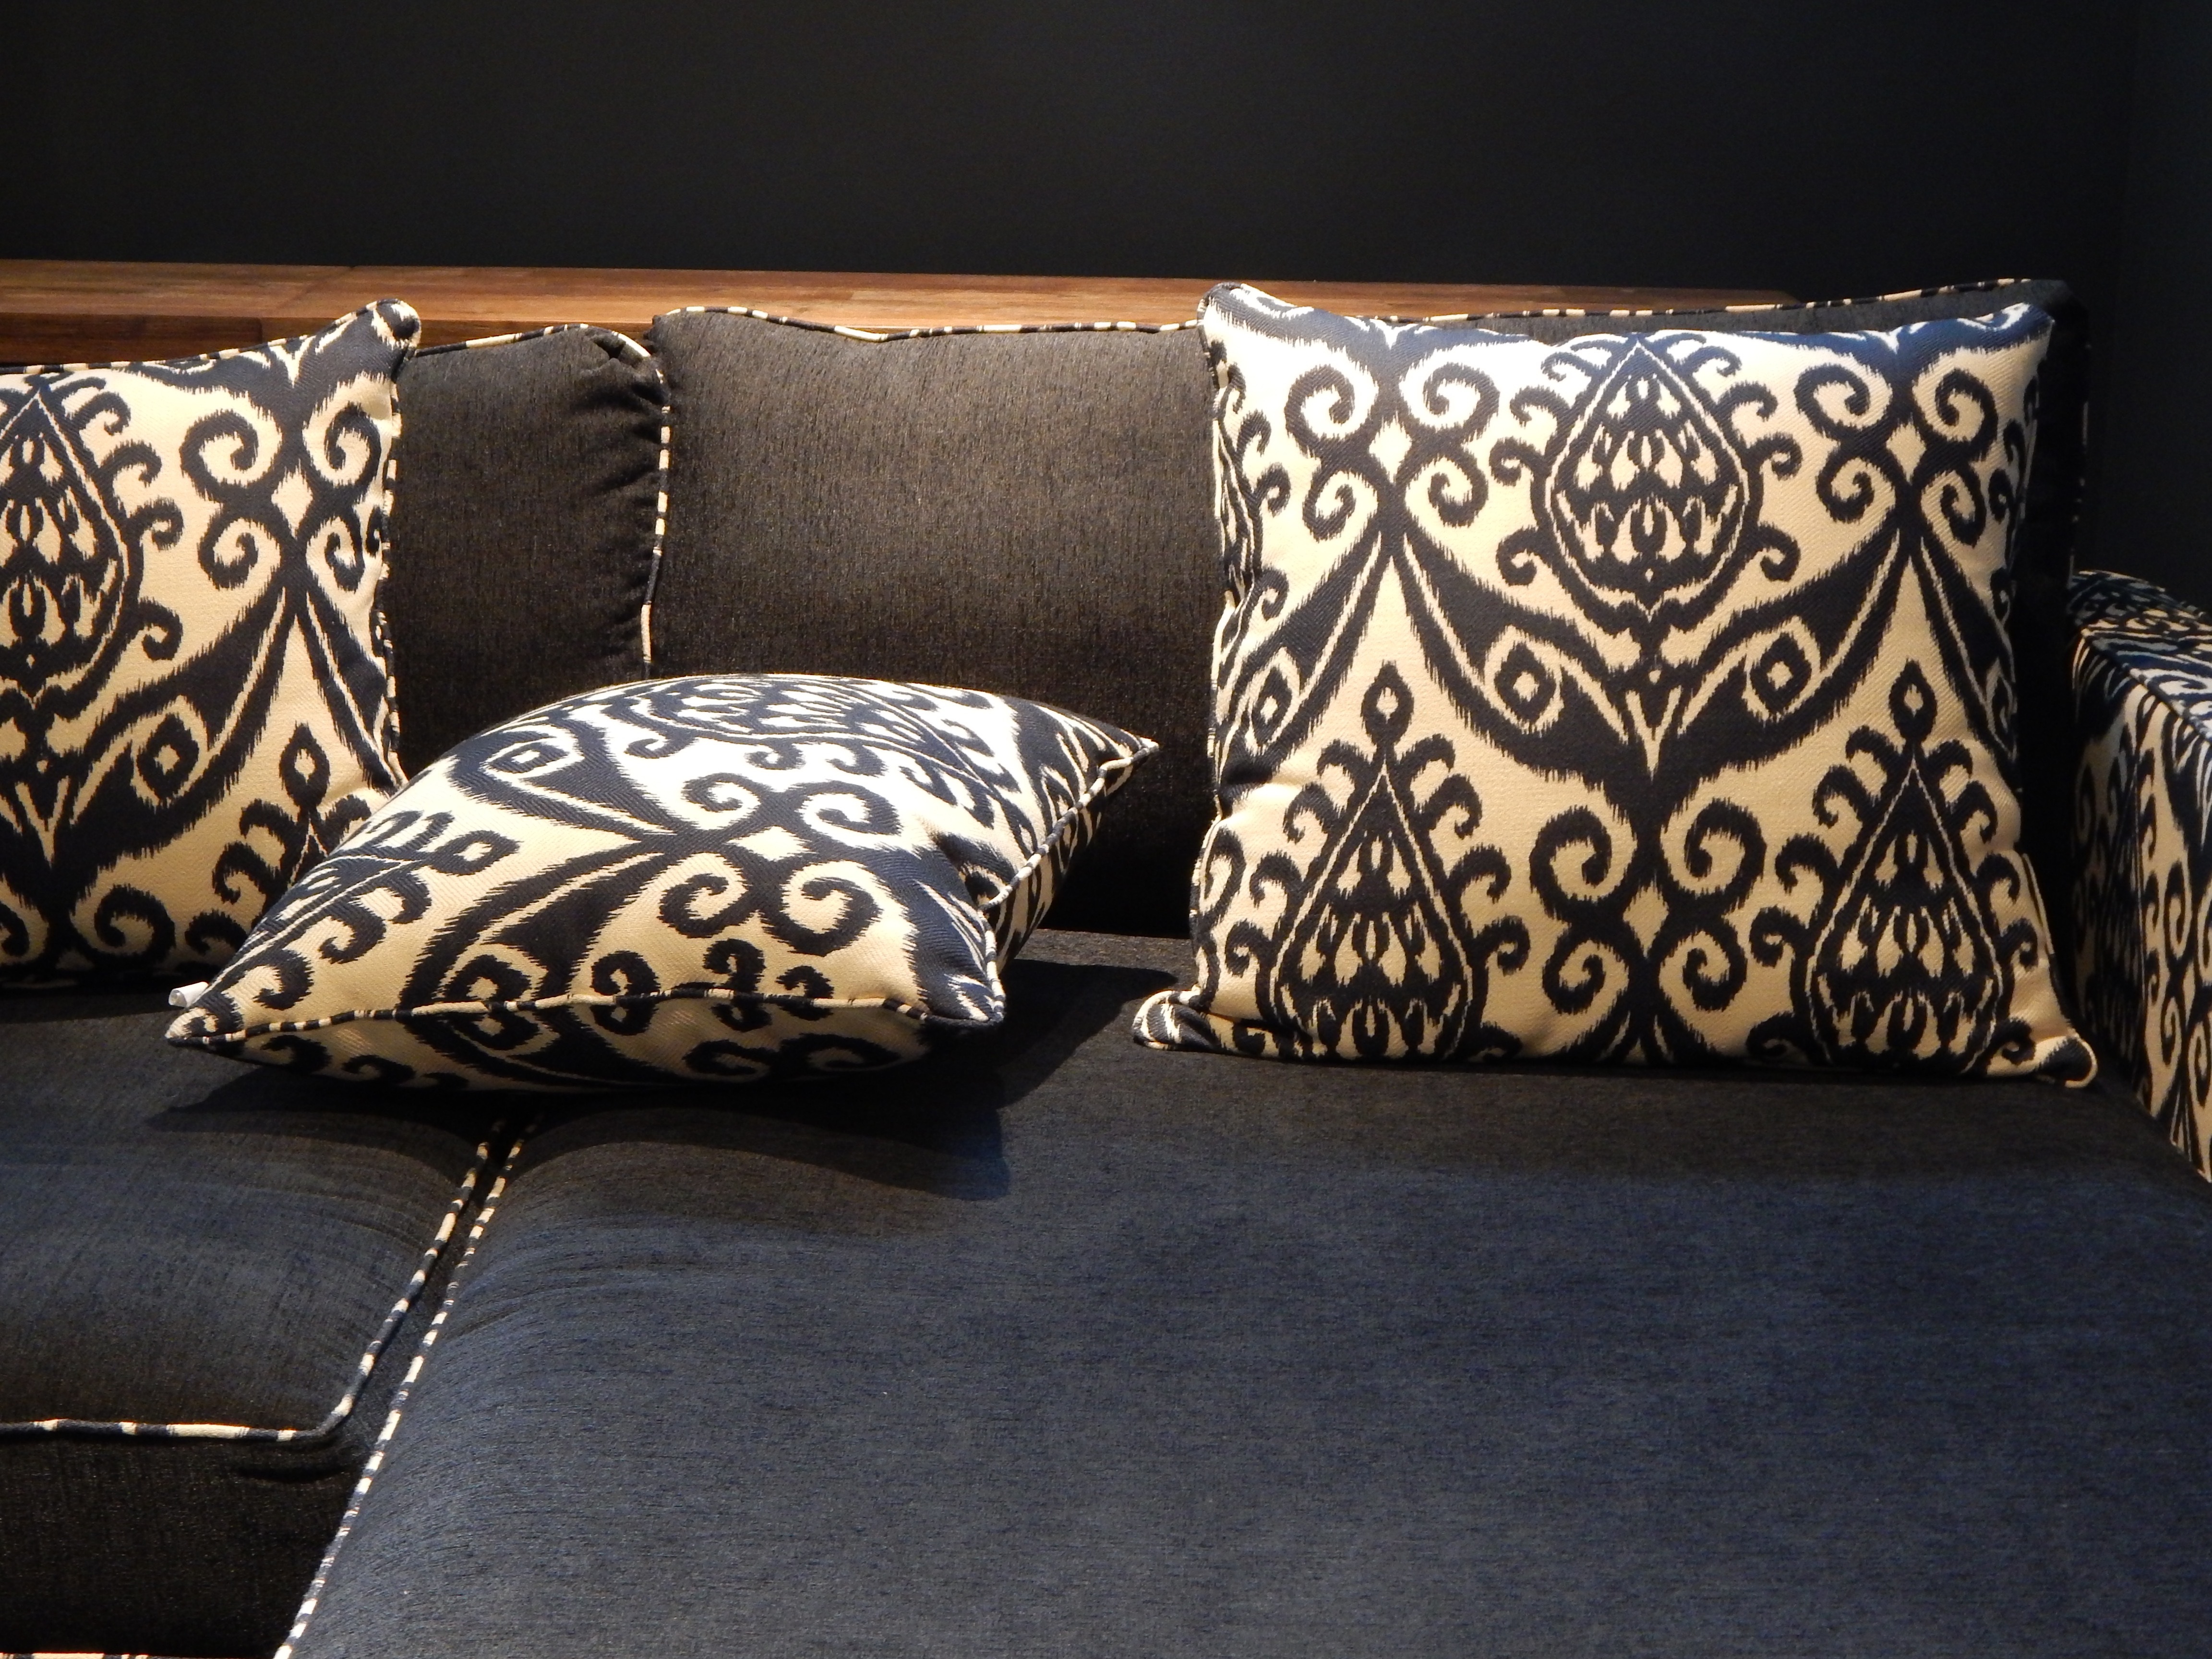
interior, pattern, living room, furniture, sofa, decor, modern, material, couch, cushion, textile, design, comfort, cushions, comfortable, flooring, pillows, bed sheet, studio couch